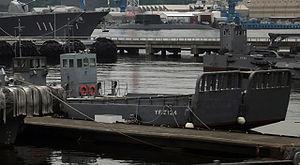
La base navale de Yokosuka se situe dans le quartier de Dobuita dans la ville japonaise de Yokosuka dans la préfecture de Kanagawa, située à l'entrée de la baie de Tokyo.